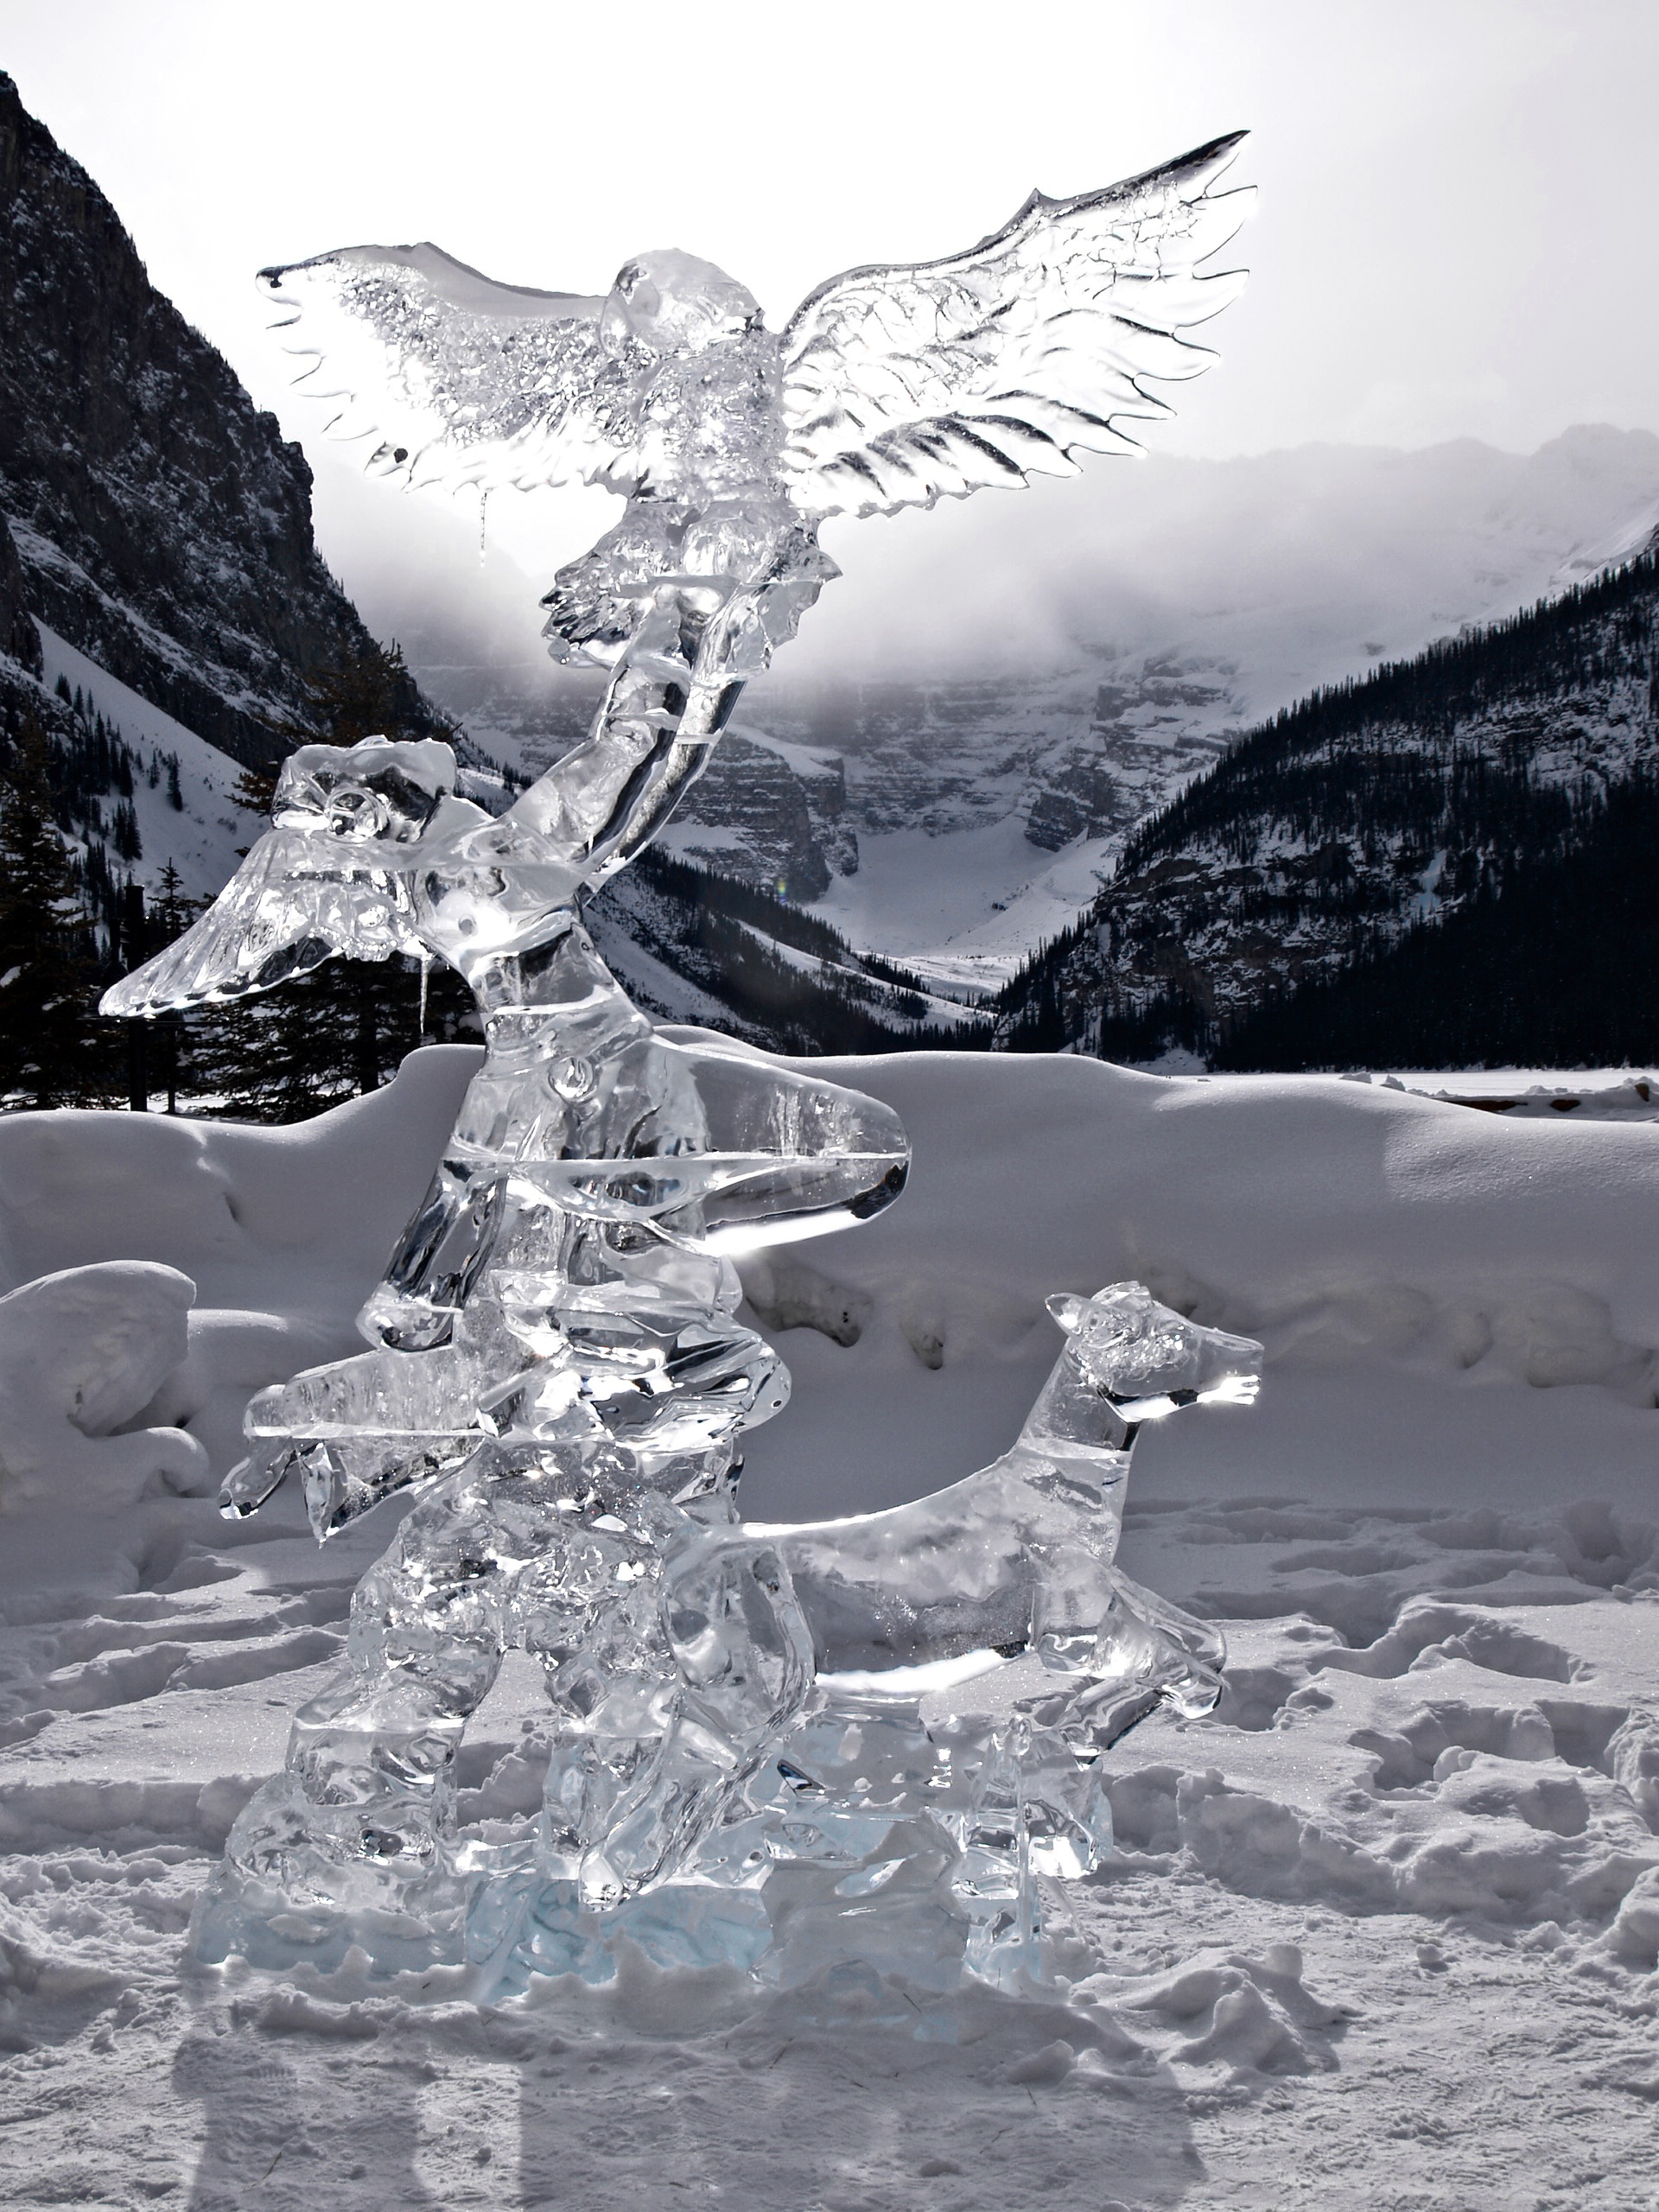
mountain, snow, winter, lake, frost, mountain range, ice, glacier, weather, frozen, arctic, lake louise, season, figure, mountains, canada, alberta, melting, freezing, arctic ocean, geological phenomenon, ice carving